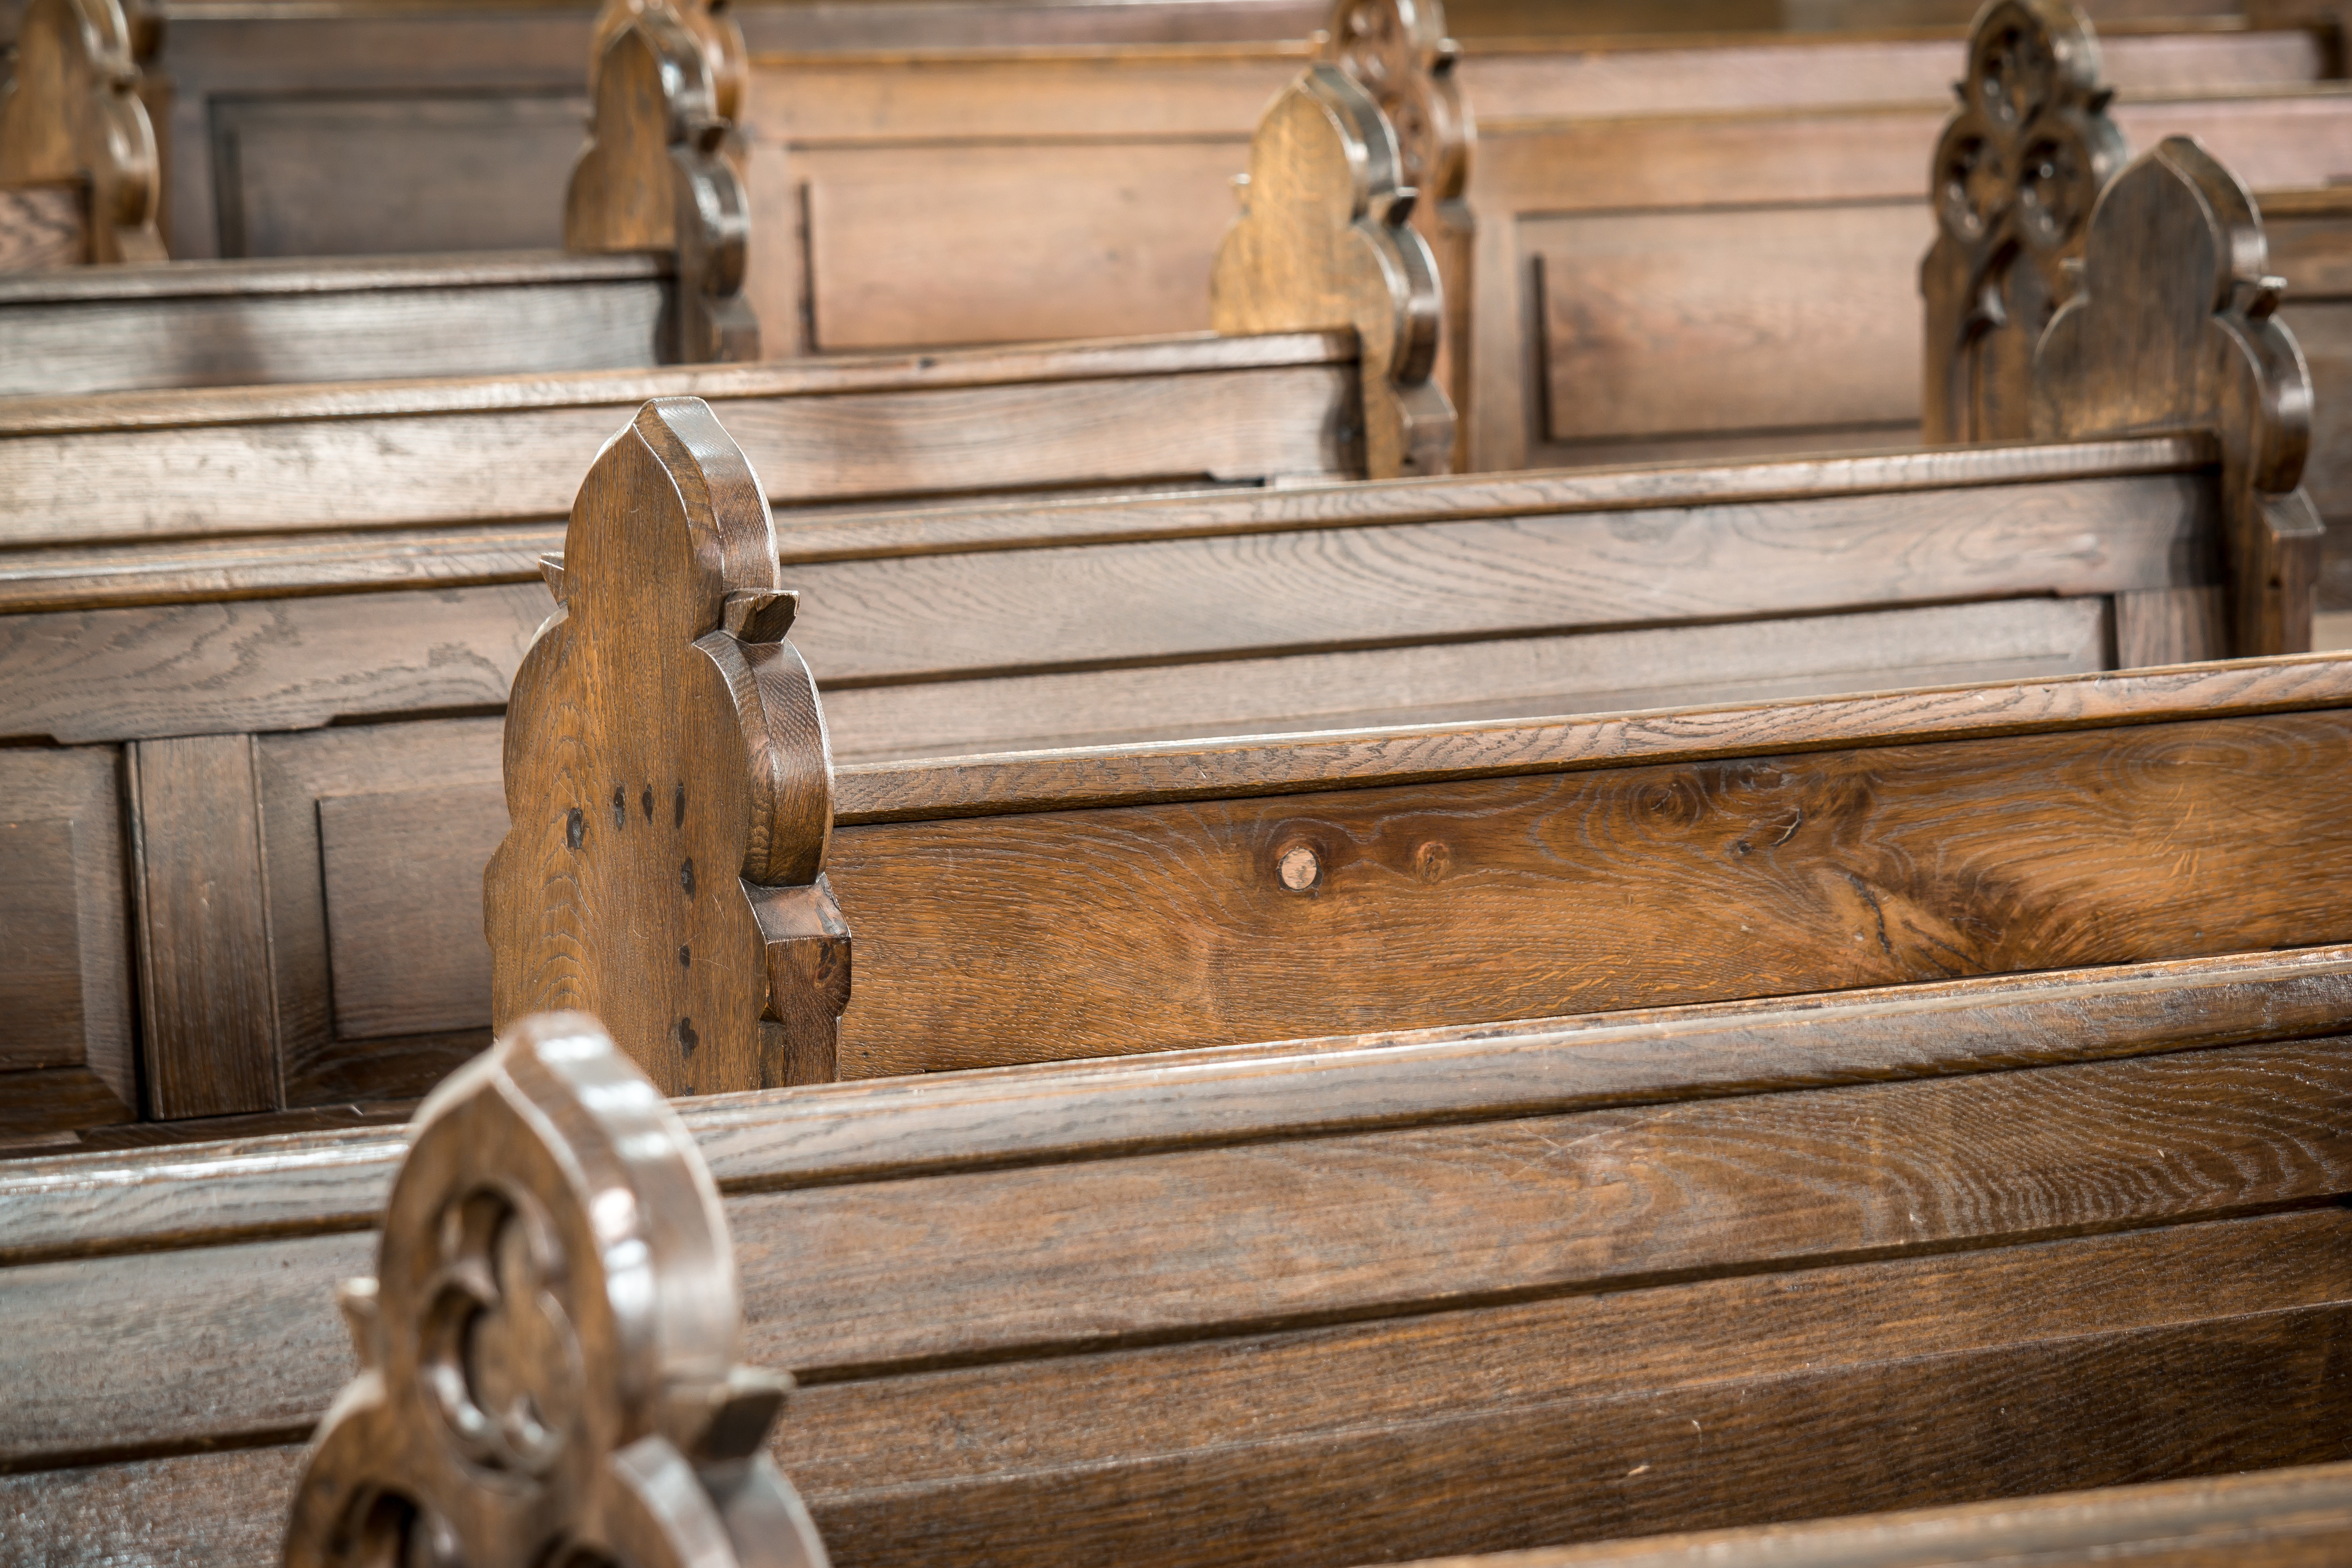
wood, wheel, old, beam, metal, church, furniture, christian, sit, bank, iron, carving, church pews, man made object, machine tool